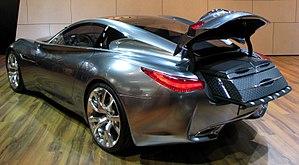
L'Infiniti Essence est un concept-car dessiné par Infiniti pour célébrer le vingtième anniversaire de la marque. Le véhicule est dévoilé lors du Salon international de l'automobile de Genève de 2009. La voiture est une automobile hybride électrique et est parmi les premières voitures éconergétiques qu'Infiniti a créé.